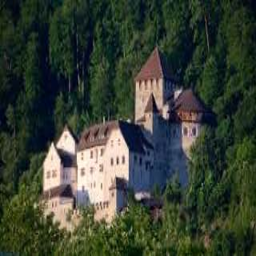
Vaduz Castle